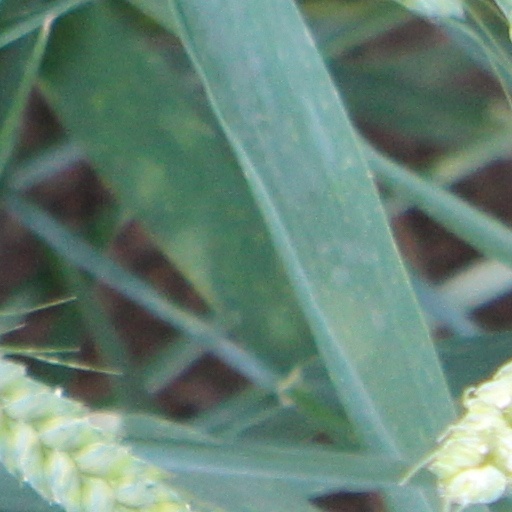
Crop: wheat